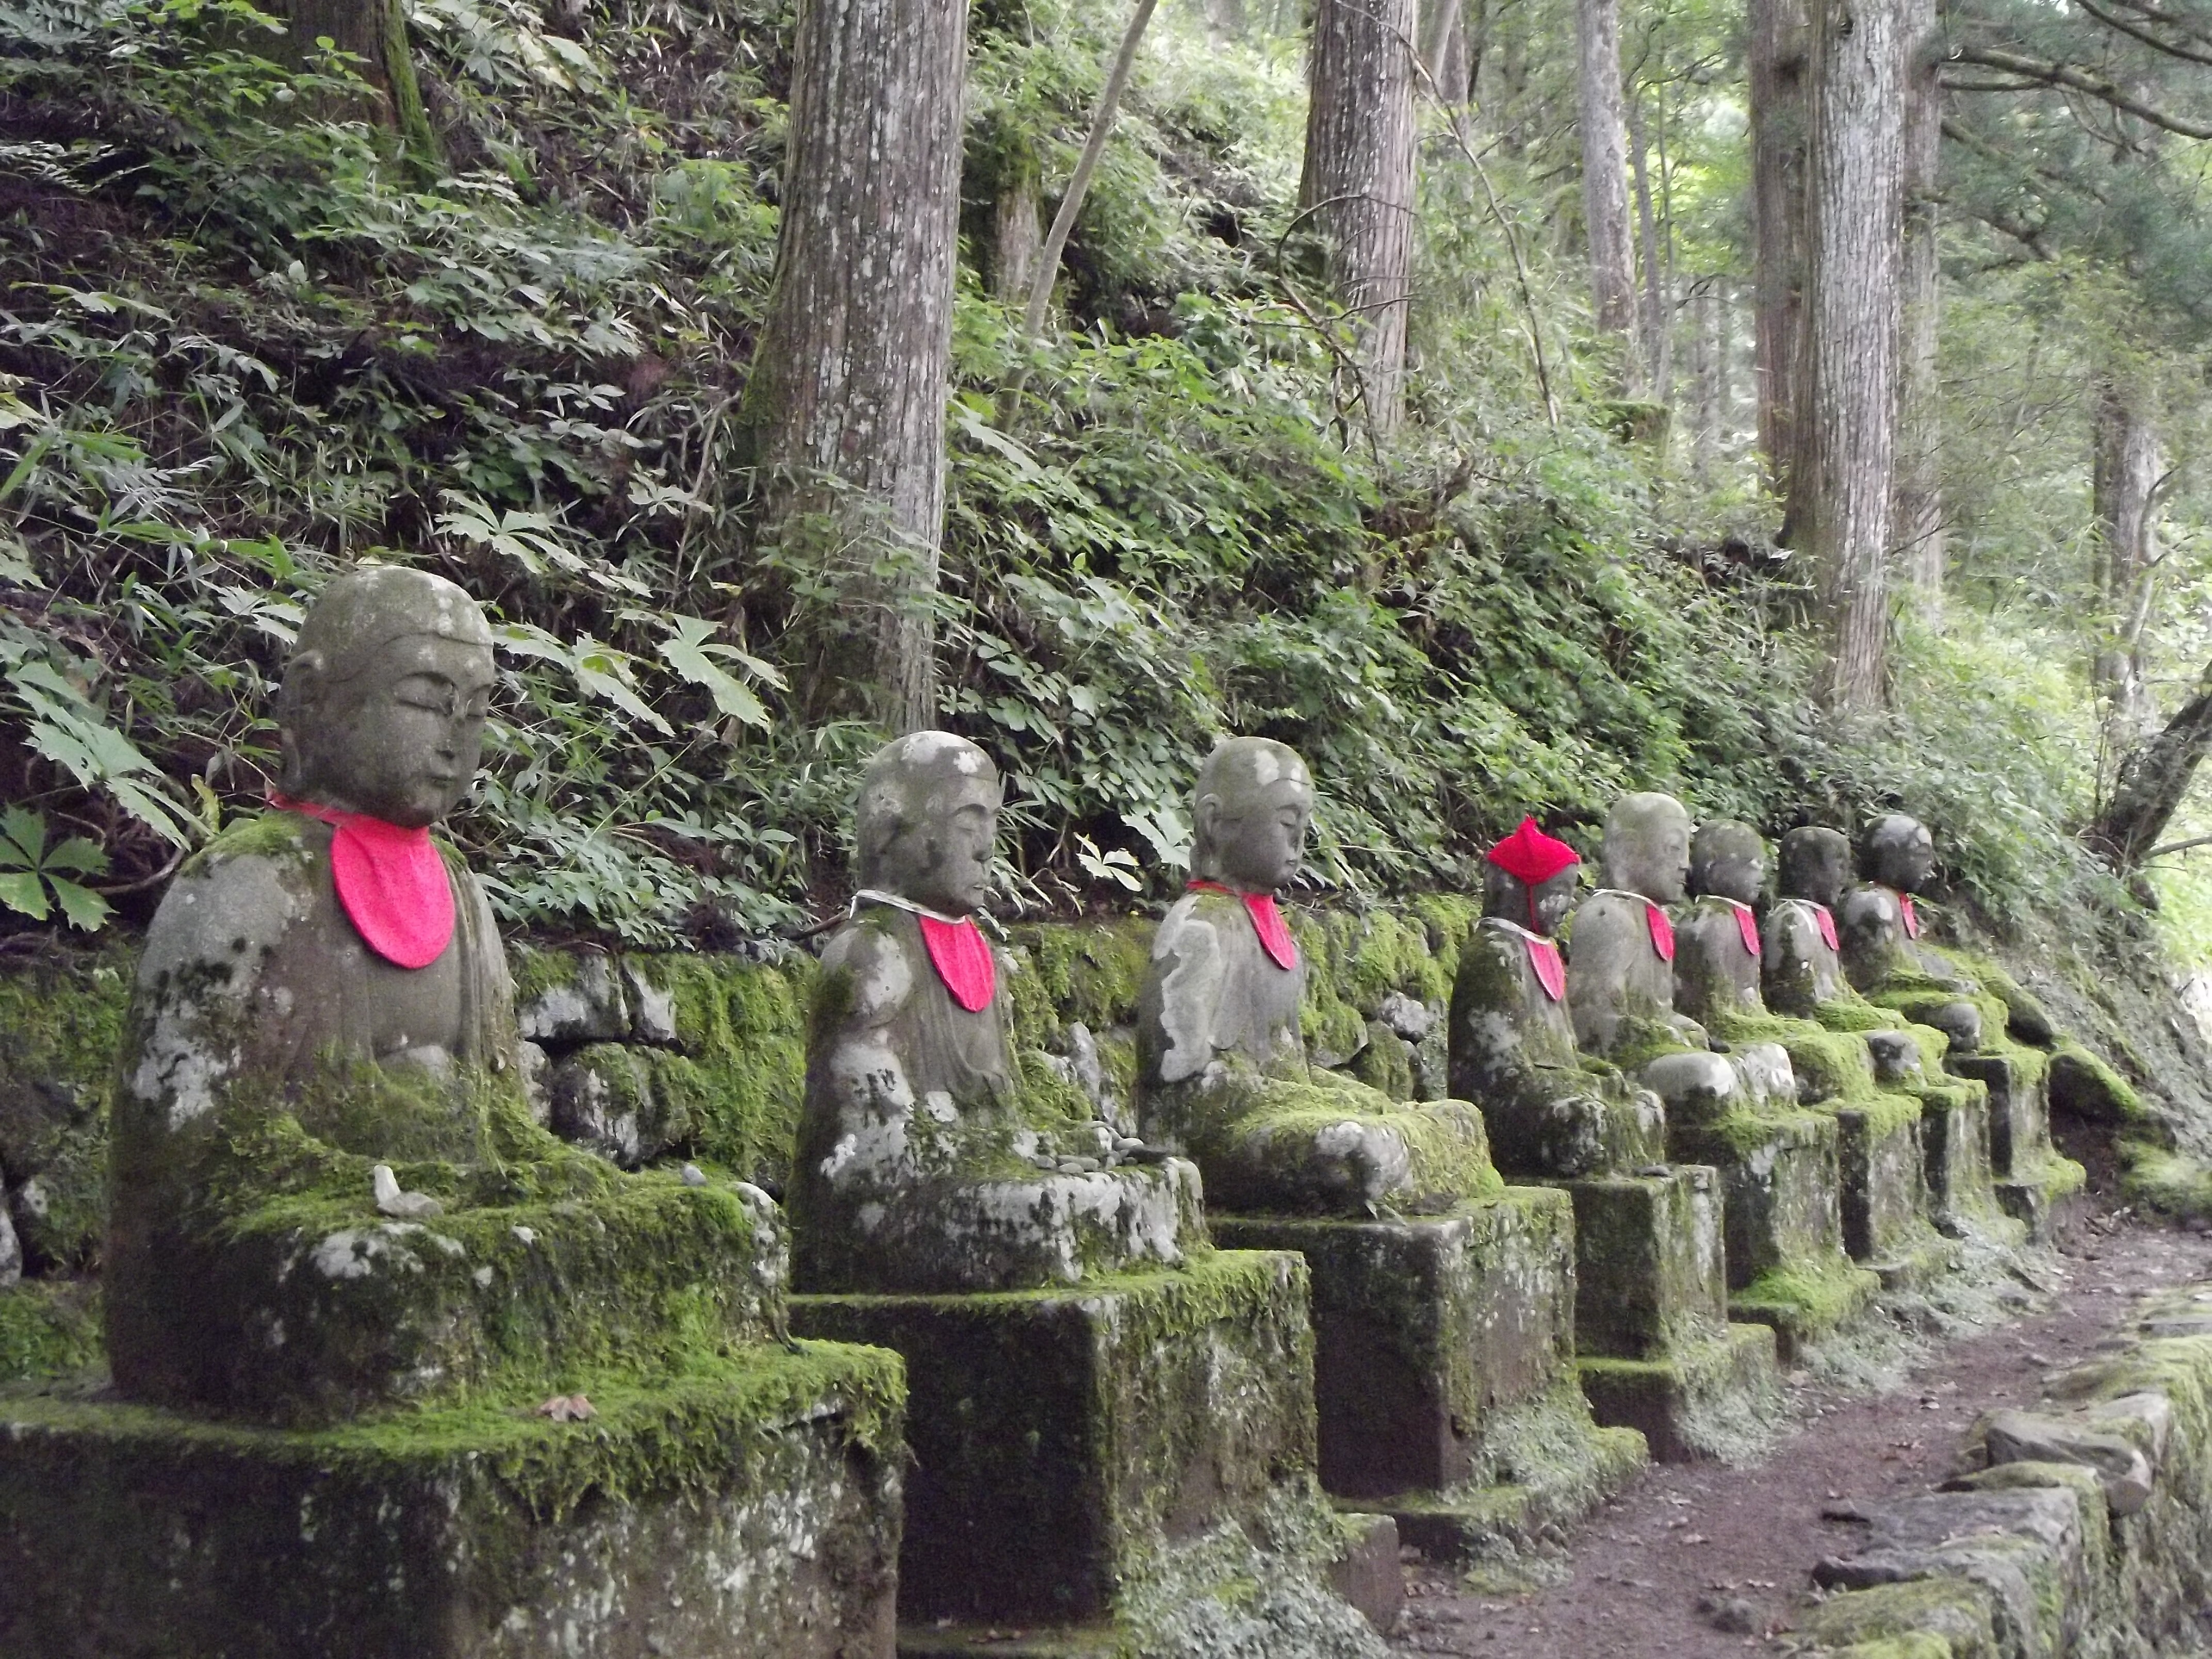
forest, flower, asian, statue, jungle, symbol, calm, meditate, buddhism, asia, garden, japan, zen, grave, relaxation, meditation, japanese, culture, woodland, oriental, traditional, harmony, east, therapy, budha